Winter in Wartime

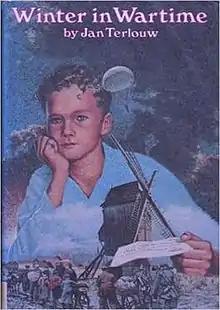
English language hardcover edition

Winter in Wartime (Oorlogswinter, 1972) is a novel by the Dutch writer Jan Terlouw. The story is about a 15-year-old Dutch boy who lives through the last winter of World War II and is based on the author's recollections; Terlouw was eight when the German army invaded the Netherlands.